Tiyu Xilu station

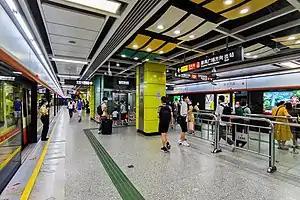
Line 3 platform

Tiyu Xilu Station is an interchange station between Line 1 and Line 3 of the Guangzhou Metro. It started operations on 28June 1999 (for Line 1) and 26December 2005 (for Line 3). It is situated under Tiyu Road West and Tianhe 1st South Road in the Tianhe District of Guangzhou. It is near Teemall and Guangzhou Books Center, which makes it one of the busiest metro stations in Guangzhou.